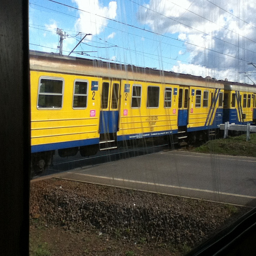
A yellow and blue train crossing a street.
A blue and yellow train passing another train
A train crosses a street at a railroad crossing.
A yellow train with blue doors by some pavement.
A passenger train car passing through a train stop